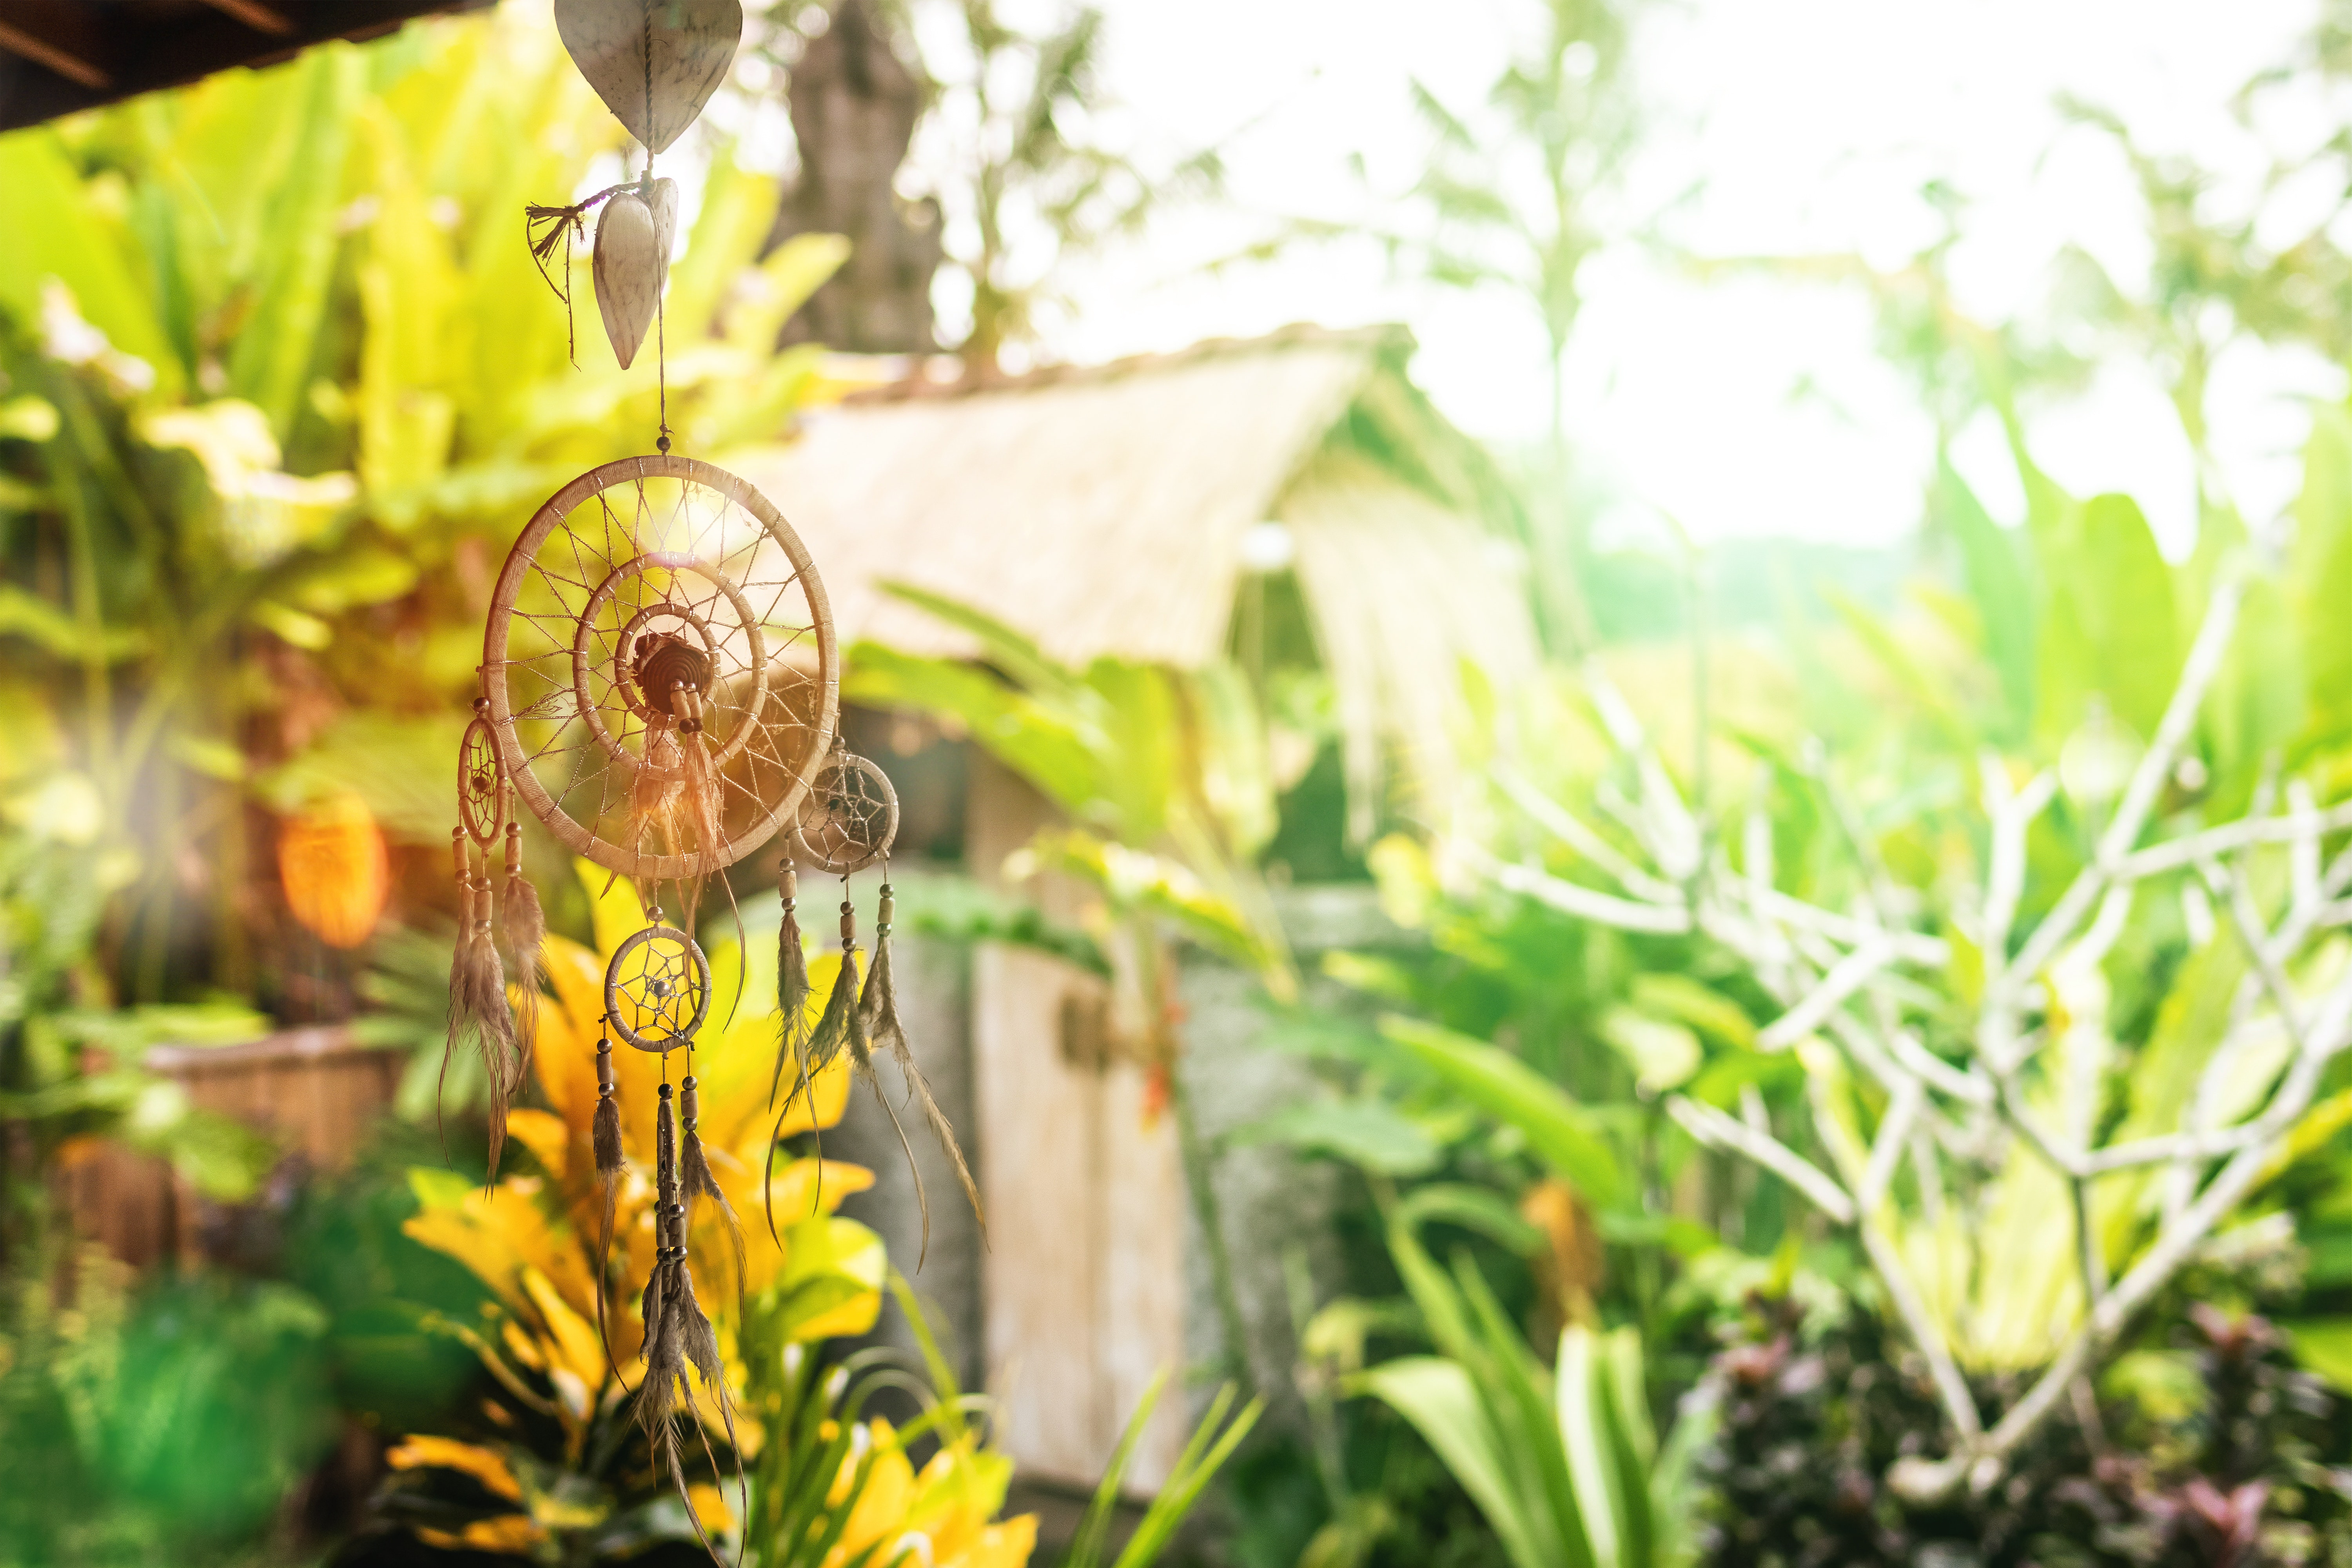
nature, vegetation, yellow, green, grass, light, leaf, sunlight, botany, plant, grass family, spring, forest, tree, plant stem, jungle, photography, flower, garden, macro photography